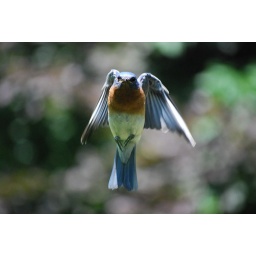
Blue bird hovering in my window